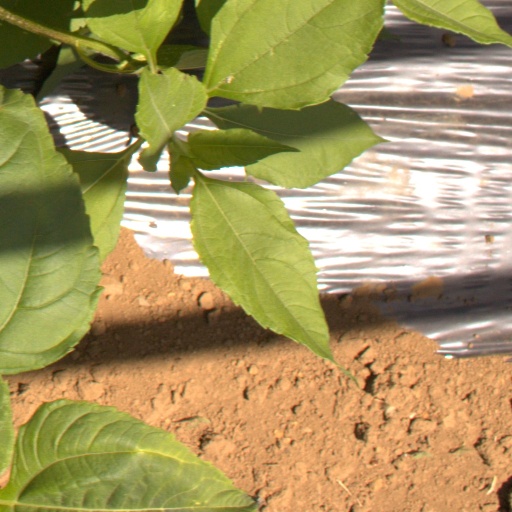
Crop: Jerusalem artichoke